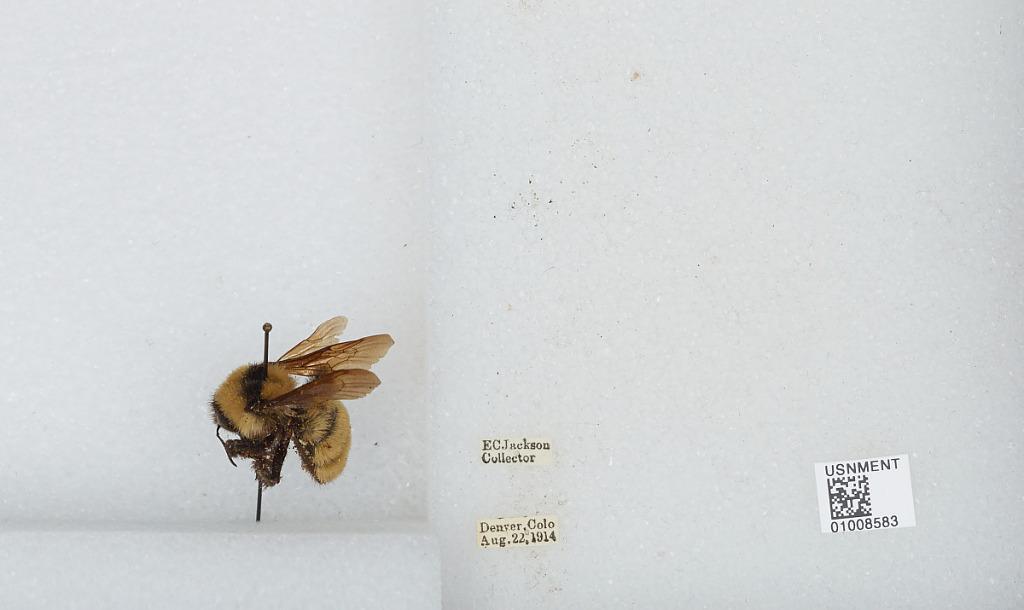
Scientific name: Bombus (Fervidobombus) fervidus fervidus (Fabricius)
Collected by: E. Jackson
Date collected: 1914-8-22
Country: United States
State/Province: Colorado
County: Denver
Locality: Denver
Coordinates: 39.7619, -104.881